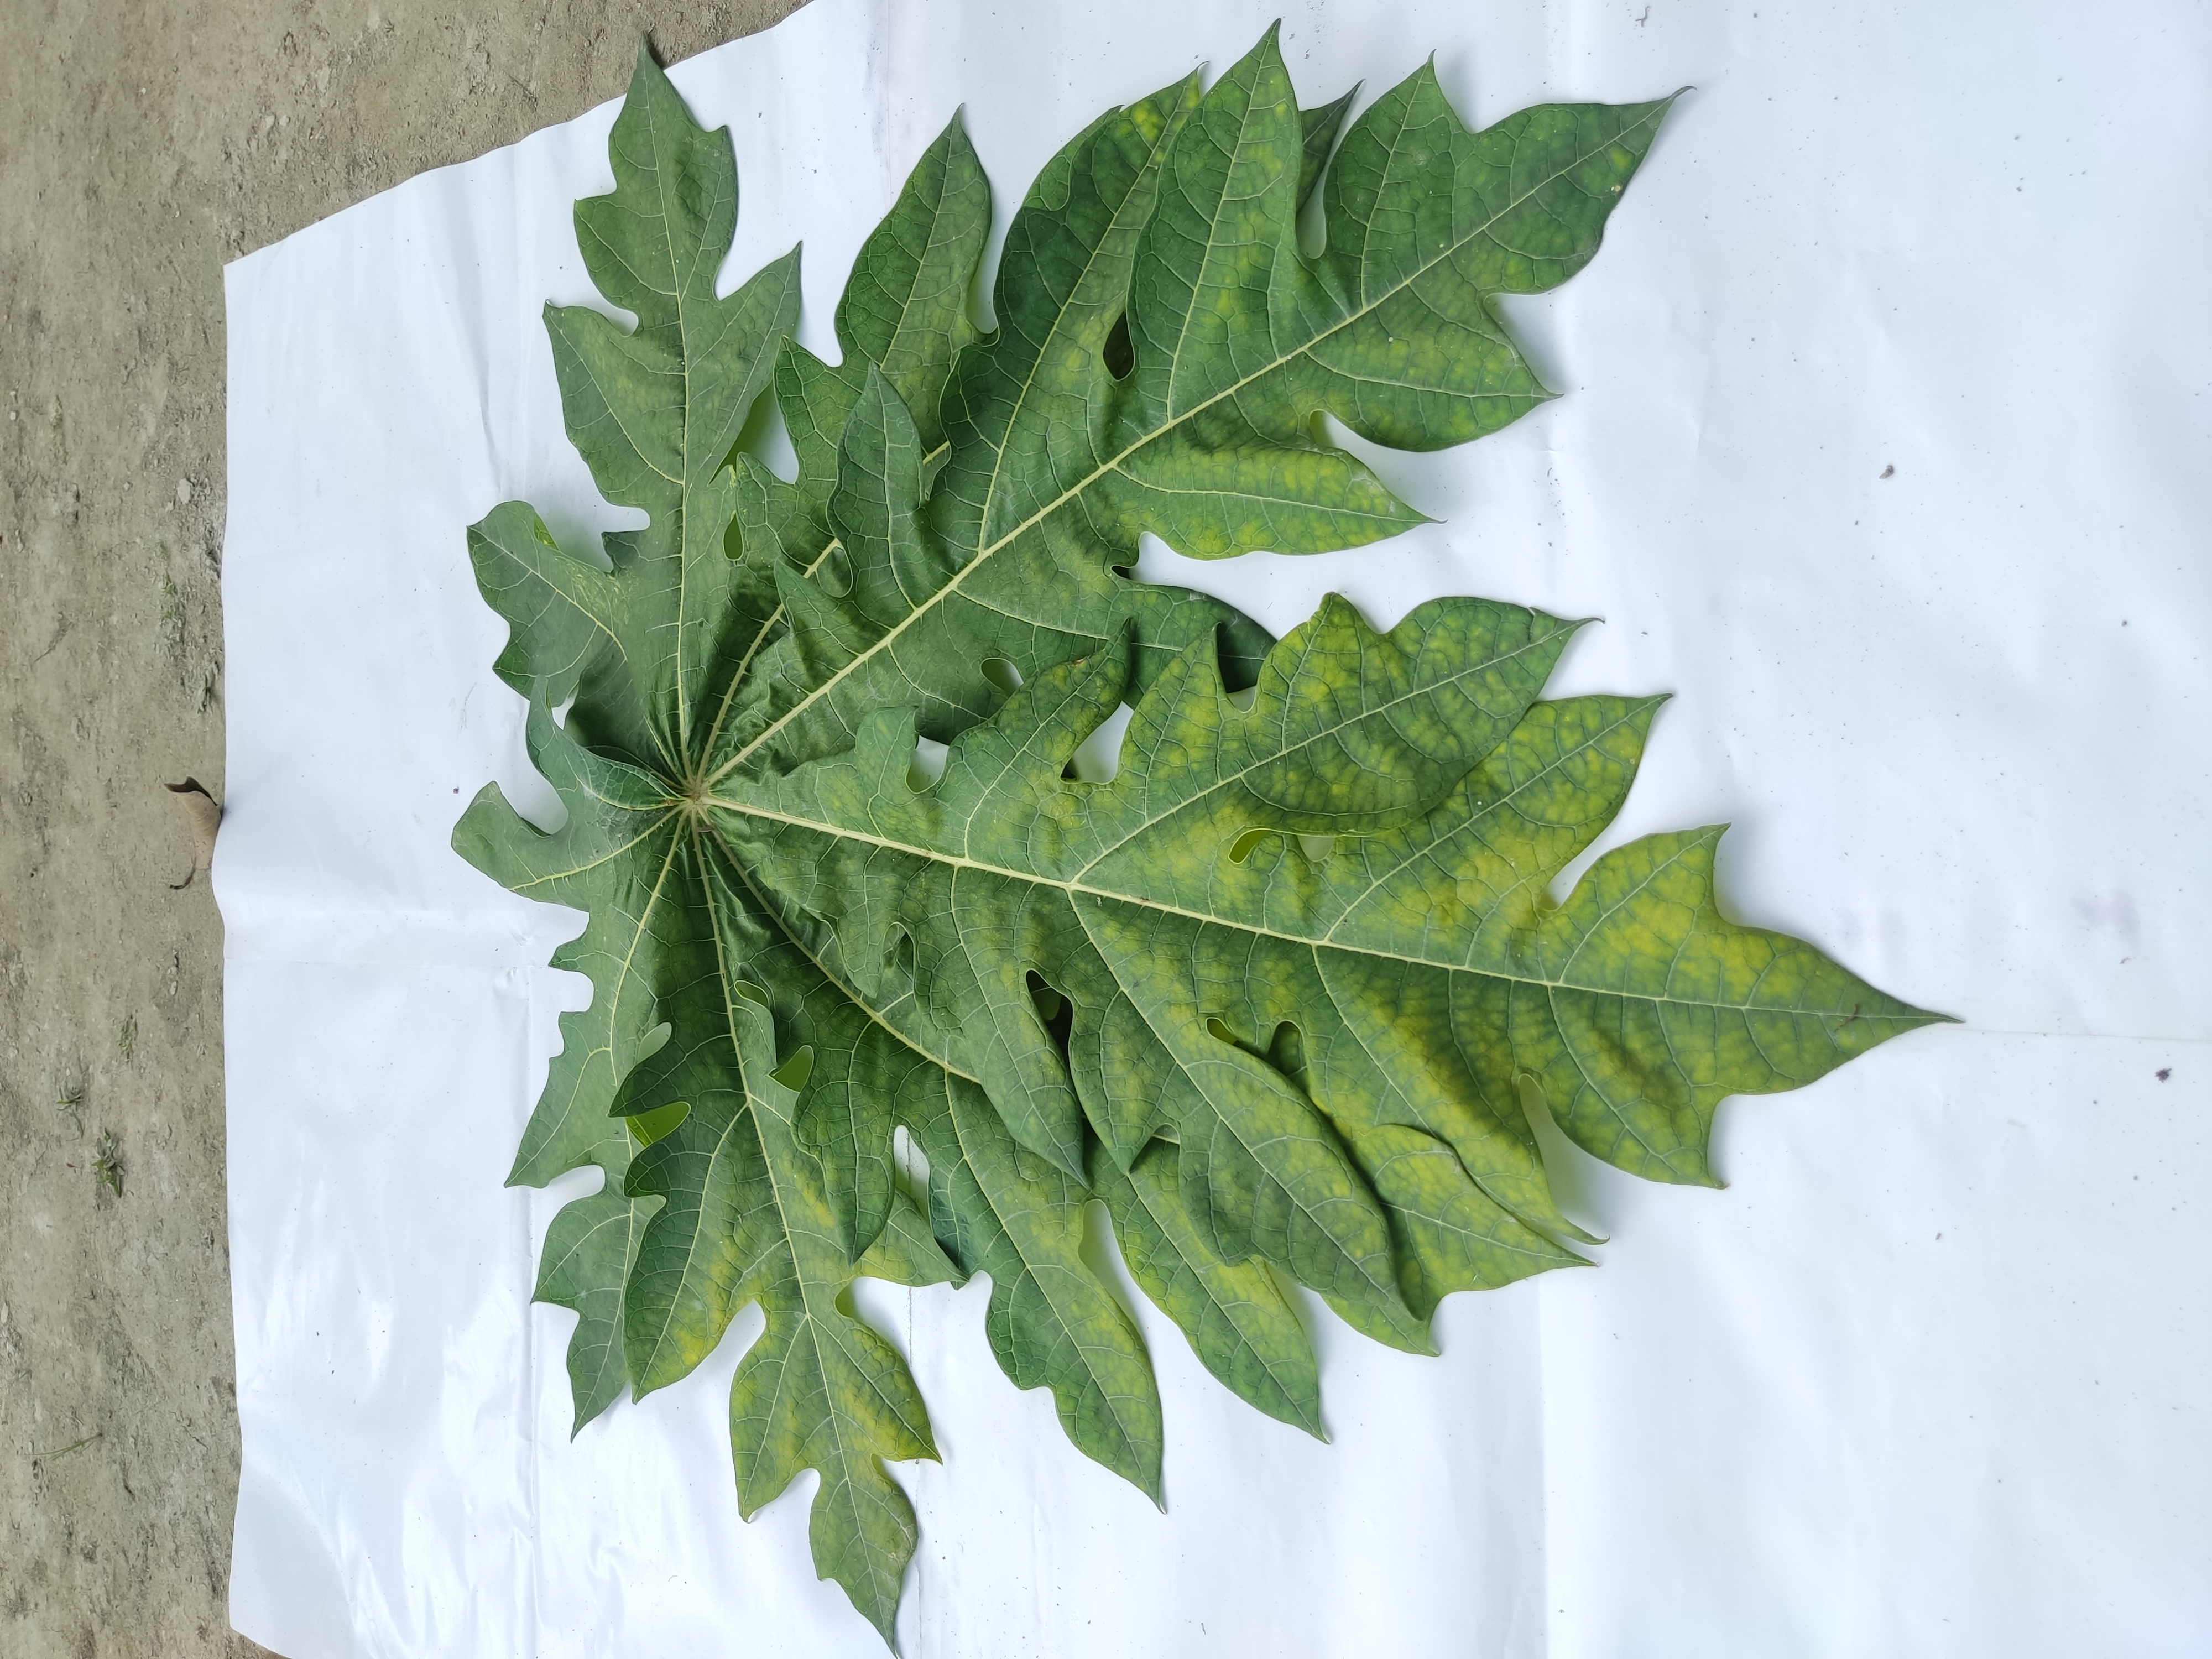
Label: Ring Spot